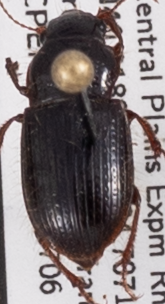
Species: Piosoma setosum
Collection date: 2022-07-06
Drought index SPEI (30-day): -0.664
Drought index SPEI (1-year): -2.09
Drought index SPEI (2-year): -1.45